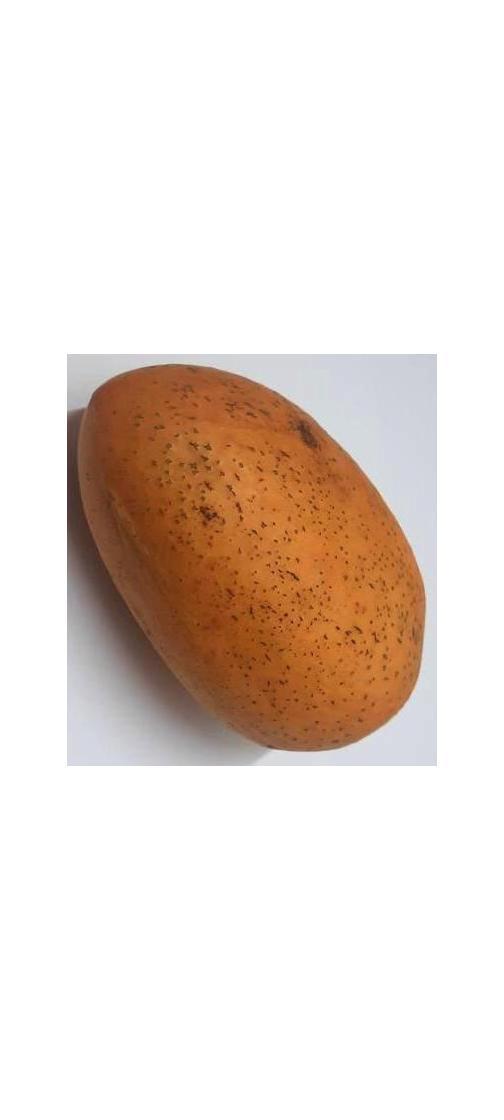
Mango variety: Ashshina Classic